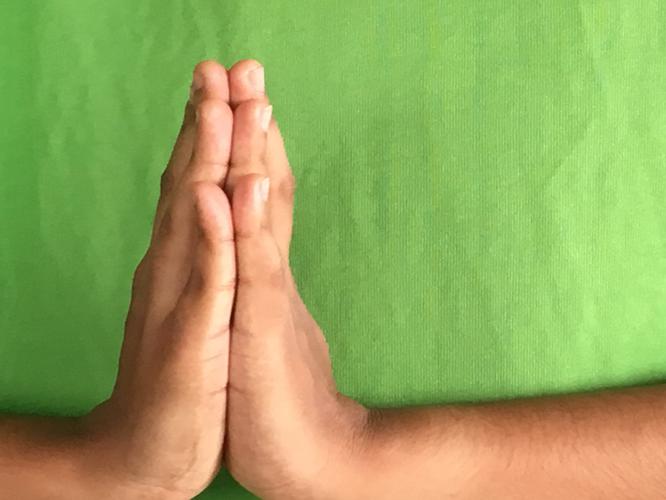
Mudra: Anjali
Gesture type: double_hand